Moscow Art Theatre production of Hamlet

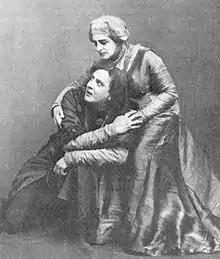
Vasili Kachalov as Hamlet and Olga Knipper as Gertrude (3.4).

When Stanislavski extended his invitation to Craig in April 1908, he was completely overcome by his eagerness to work with progressive theatre artists. However, Stanislavski was unaware of how vastly different his vision for the future was from Craig's. Following his failed experiment with Meyerhold and the studio, Stanislavski began to emphasize the importance of the actor. He believed that “neither the set, nor the director, nor the designer can carry the play…it is in the hands of the actor”. It was this principle that drove him to significantly reconsider the approach of the actor. By the time Stanislavski became aware of Craig, he was beginning to develop the concepts that would later serve as the backbone for his “system”. He was determined that good acting came from internal motivations rather than outward shows. While Stanislavski's ideas centered almost entirely on the role of the actor, Craig's vision of a new theatre minimized the actors’ importance to that of an instrument through which the director's vision is brought to life. “The actor must no longer express himself, but something else; he must no longer imitate, but indicate”. In Craig's opinion good theatre required a unity of all elements under the control of one person.